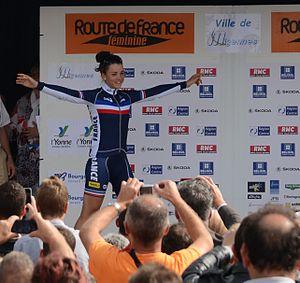
Cycliste professionnel
Audrey Cordon-Ragot, née le 22 septembre 1989 à Pontivy, est une coureuse cycliste française. Membre de l'équipe Vienne Futuroscope entre 2008 et 2013 elle porte les couleurs de la formation britannique Trek-Segafredo depuis 2019. Son palmarès comprend plusieurs titres de championne de France de cyclisme sur route et sur piste.